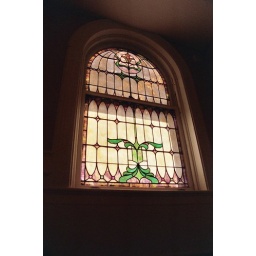
This was a window at my old house in Jersey City. It's a beautiful house that looked like a Southern mansion.